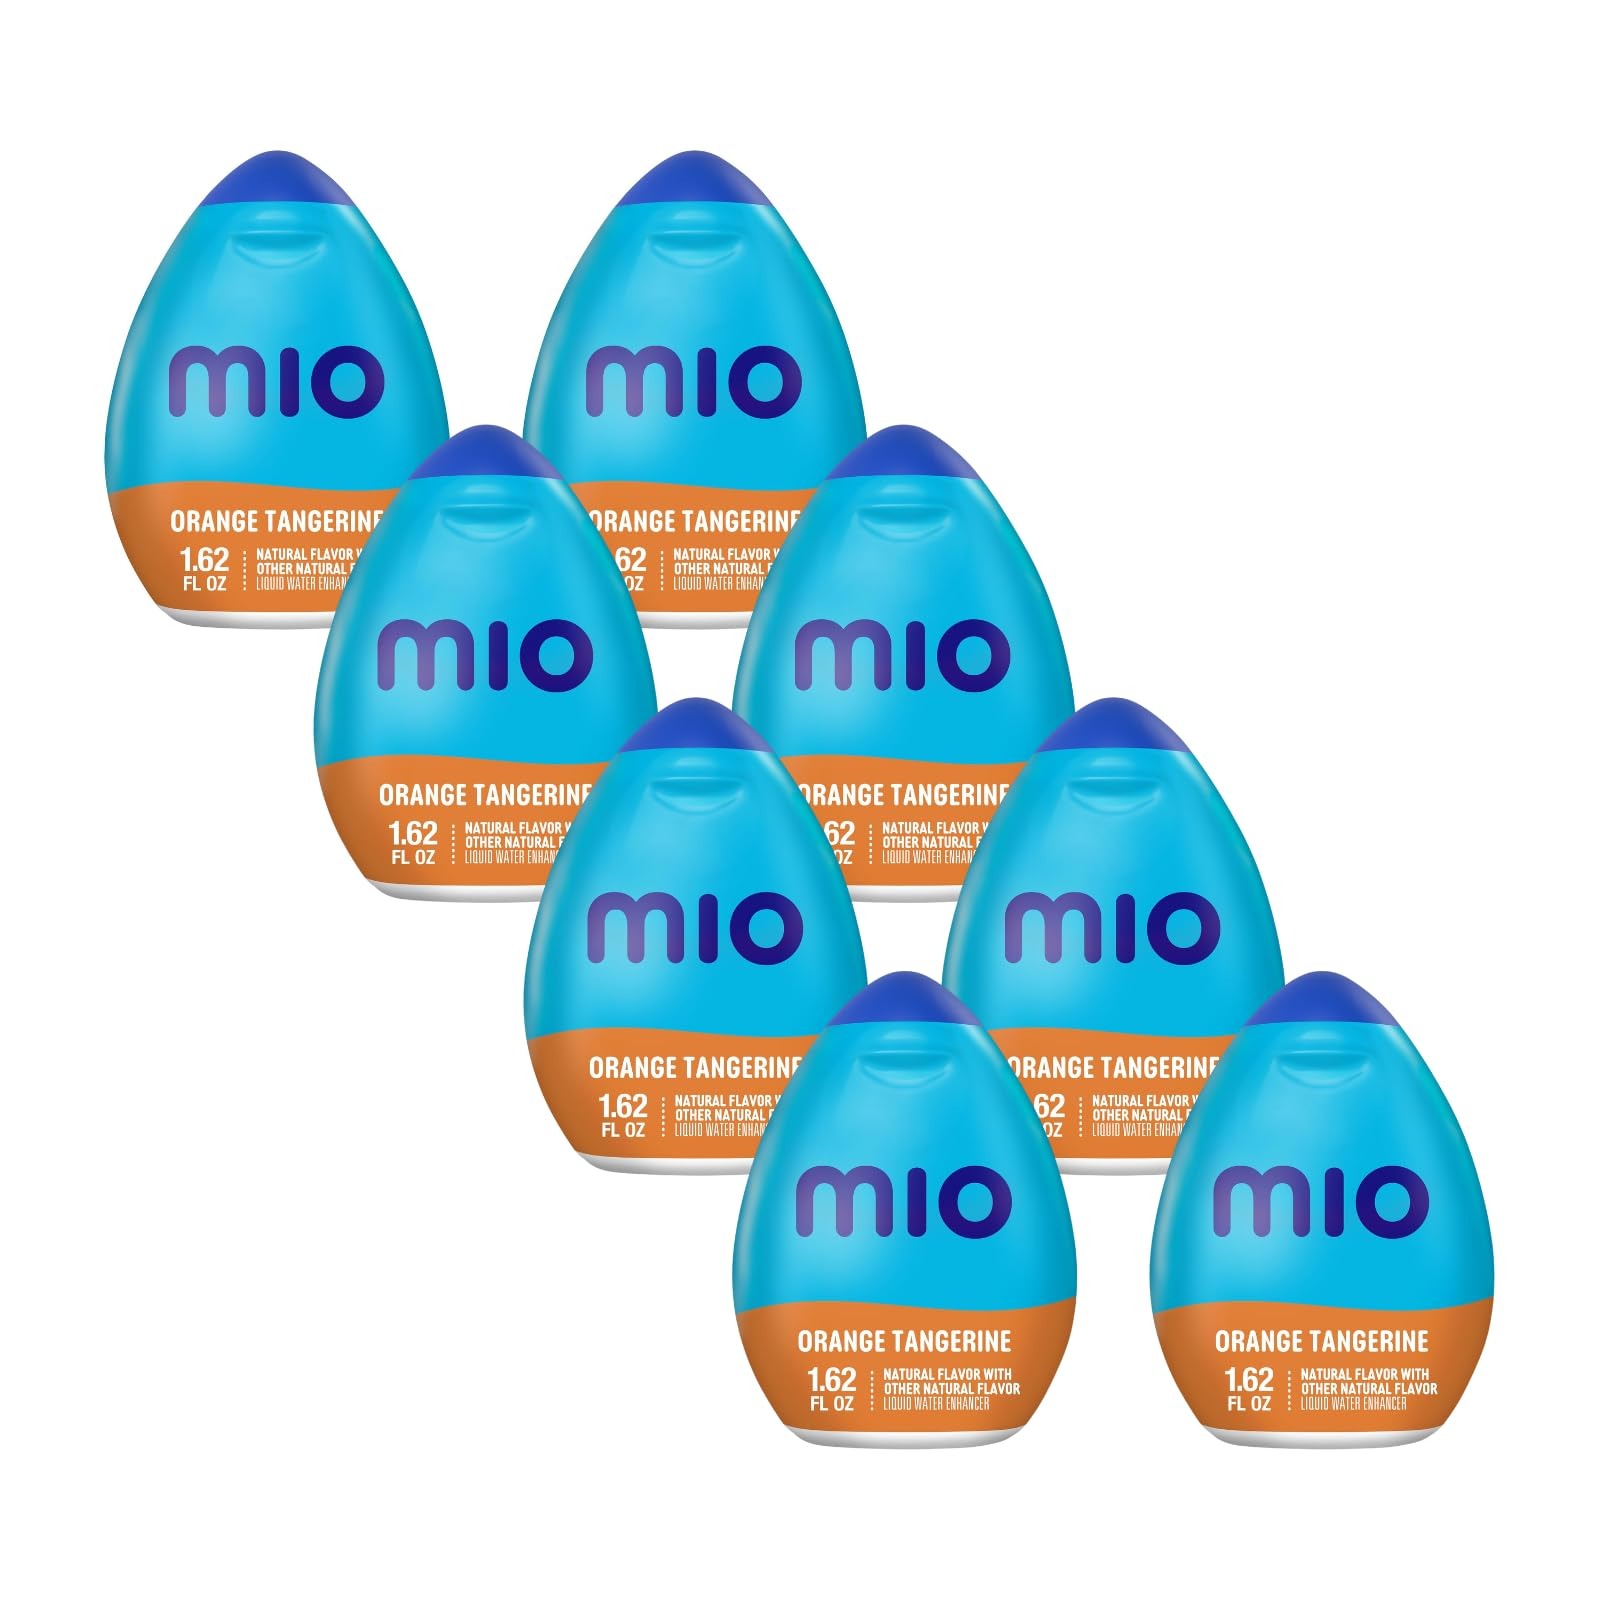
Item Name: Mio Vitamins Liquid Water Enhancer, Orange Tangerine, 1.62 OZ, 8-Pack
Bullet Point 1: Eight1.62 fl. oz. bottle of MiO Vitamins Naturally Flavored Orange Tangerine Liquid Water Enhancer
Bullet Point 2: MiO Vitamins Naturally Flavored Orange Tangerine Liquid Water Enhancer delivers refreshing flavor in every squeeze
Bullet Point 3: Convenient bottle neatly fits in your purse, bag or glove box for easy on-the-go mixing
Bullet Point 4: Refreshing tangerine orange flavor transforms boring water
Bullet Point 5: Contains zero calories per 1/24 bottle
Bullet Point 6: Made with natural flavors
Bullet Point 7: Orange water enhancer comes in a portable bottle for on-the-go refreshment
Product Description: MiO Vitamins Naturally Flavored Orange Tangerine Liquid Water Enhancer transforms plain water into a refreshing, flavorful drink to invigorate your day. A single squeeze of the bottle delivers a burst of bold citrus flavor. MiO orange tangerine liquid drink mix provides a burst of flavor with zero calories. The portable 1.62 fluid ounce bottle neatly fits in your purse, bag or glove box for easy on-the-go mixing. With just one squeeze, MiO citrus water enhancer provides enough bold flavor for 8 fluid ounces! Whether you're studying, working or heading to workout, add MiO Orange Tangerine to your water for delicious orange flavored water that keeps you sipping. MiO Vitamins: With MiO Vitamins, you’ve got a world full of wondrous B Vitamins at your fingertips. Just squirt a delicious kick of vitamins B3, B6 and B12 into your water and let all those vitamins go to work. Who knows? Once you've conquered this world of B Vitamins, you might just be motivated enough to conquer the actual world or at least... rush hour. And while you're in the conquering mood, make sure to try all our new MiO Vitamins flavors that are naturally sweetened with Stevia extract.
Value: 12.96
Unit: Fl Oz

Price: 3.785